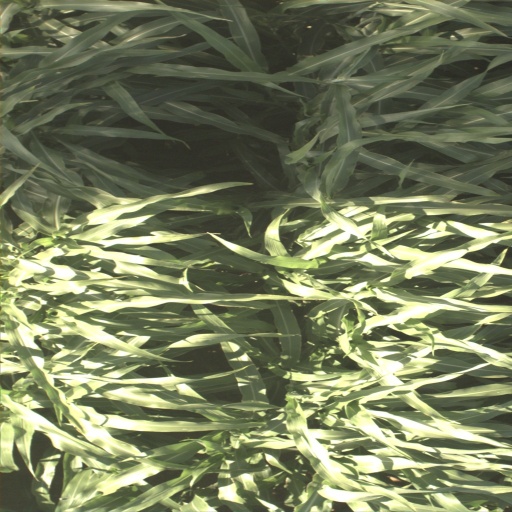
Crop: sorghum